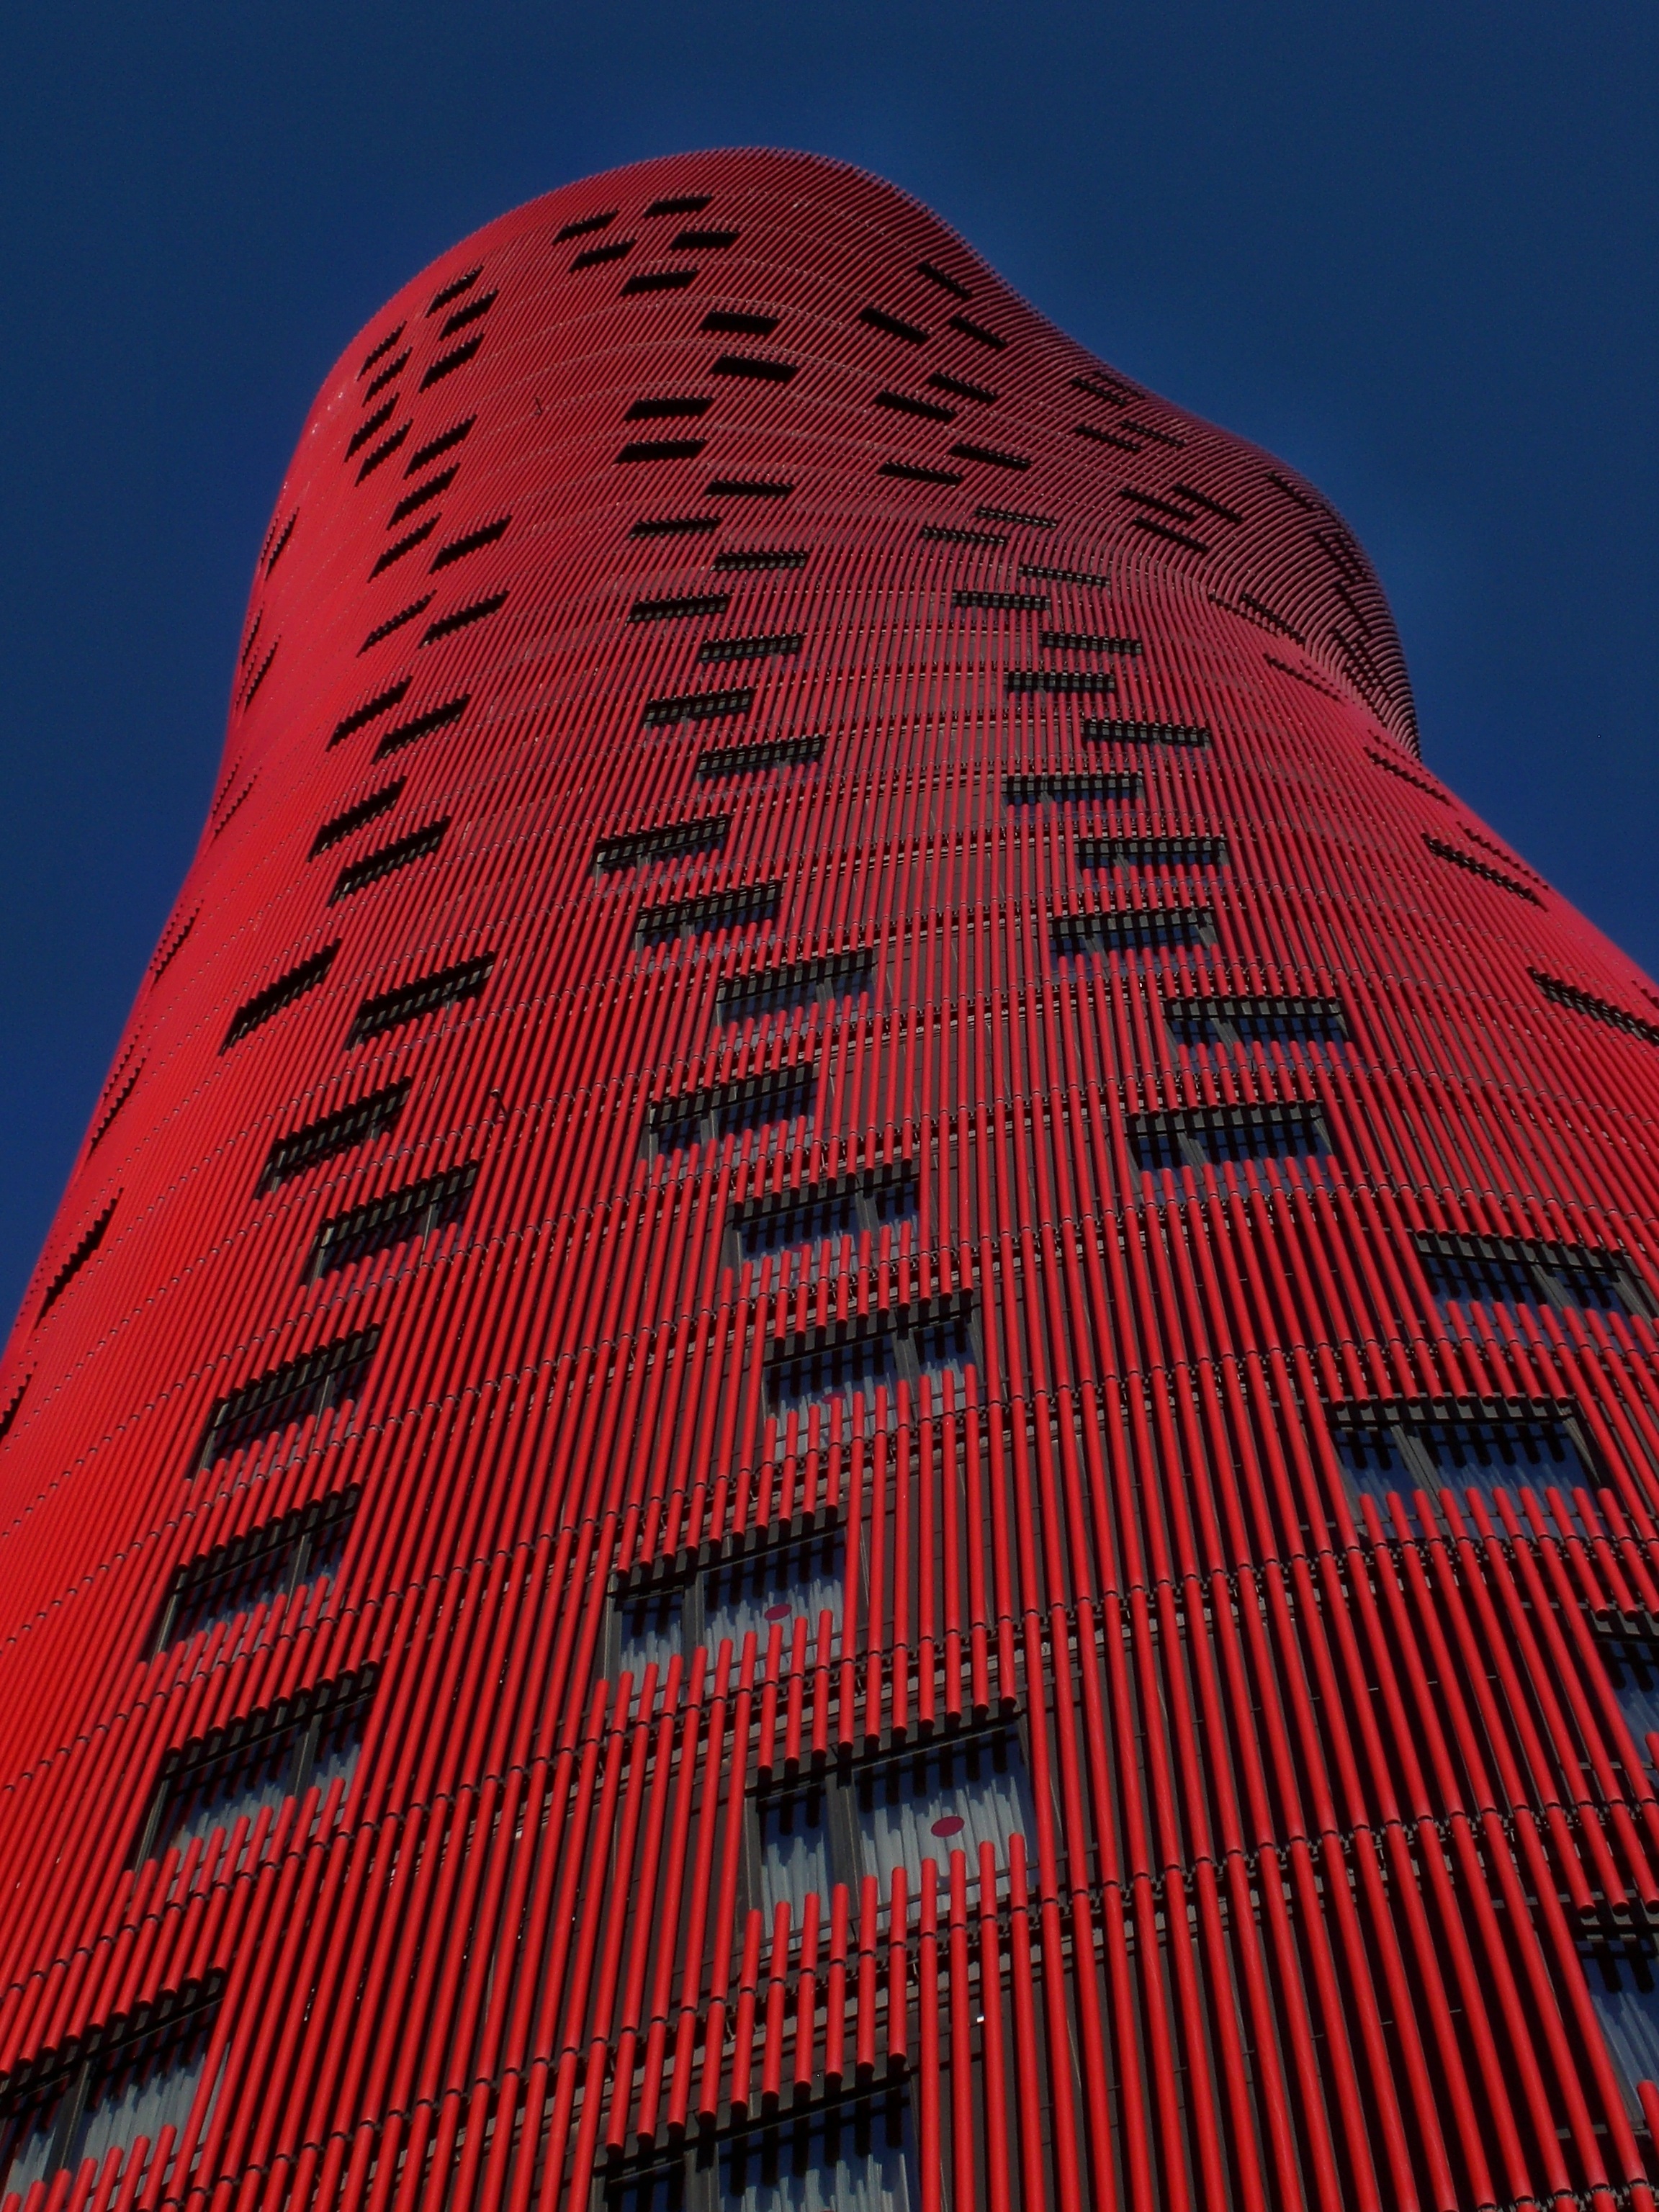
architecture, building, city, skyscraper, cityscape, line, red, tower, landmark, facade, blue, barcelona, tower block, spain, symmetry, catalonia, shape